Aleksey Yufkin

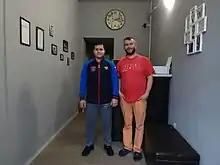

Aleksey Yufkin (born January 11, 1986) is a Russian weightlifter.